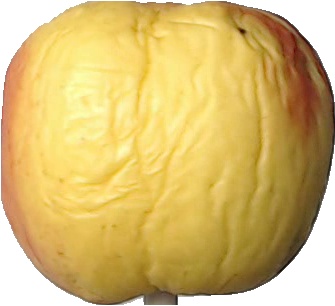
Label: apple_red_yellow_1